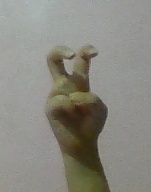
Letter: toot